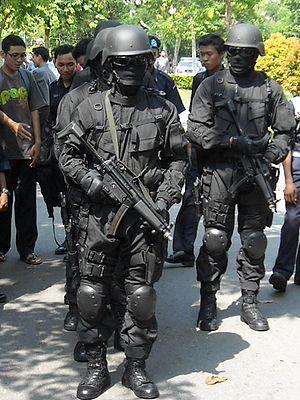
La Police royale malaisienne, ou Polis Diraja Malaysia, est une branche des forces de sécurité de la Malaisie. Cette organisation centralisée a plusieurs rôles, qui vont de la régulation du trafic routier au contre-espionnage. Son quartier général est situé à Bukit Aman à Kuala Lumpur. Cette police est dirigée par un Inspecteur-Général, actuellement Tan Sri Dato Seri Musa Haji Hassan.